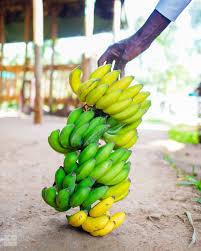
Hapa naona kuna ndizi ambaye imeiva na iko tayari kukulwa. Ndizi hutumika kama tunda moja tamu sana, pia hutumika kupata pesa kwa kuuza.